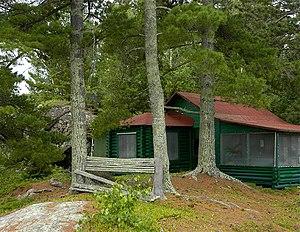
La Jun Fujita Cabin est une cabane américaine située dans le comté de Saint Louis, dans le Minnesota. Protégée au sein du parc national des Voyageurs, elle est inscrite au Registre national des lieux historiques depuis le 2 décembre 1996.